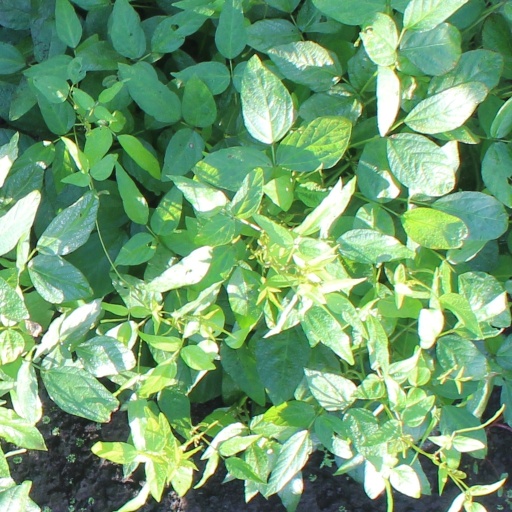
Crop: soybean